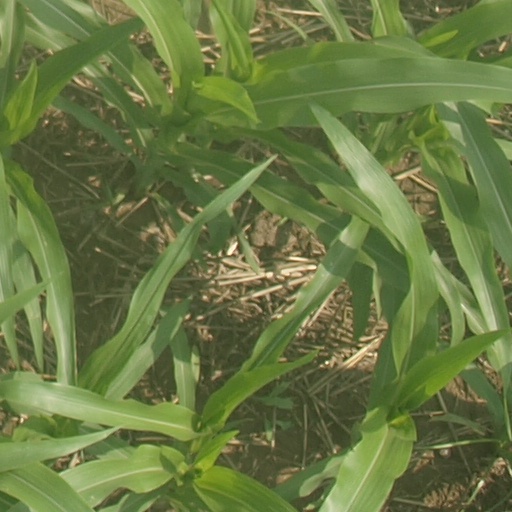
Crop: maize; corn